2018 Winter Olympics opening ceremony

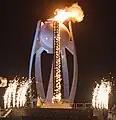
The Olympic Cauldron being lit by Yuna Kim

The delegations from both the host nation South Korea and North Korea (Korea at the 2018 Winter Olympics) marched under the Korean unification flag. South Korean Won Yun-jong and North Korean Hwang Chung-gum both held the flagpole.